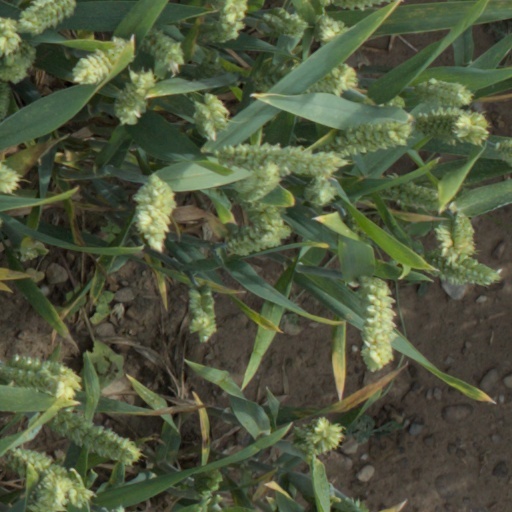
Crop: wheat